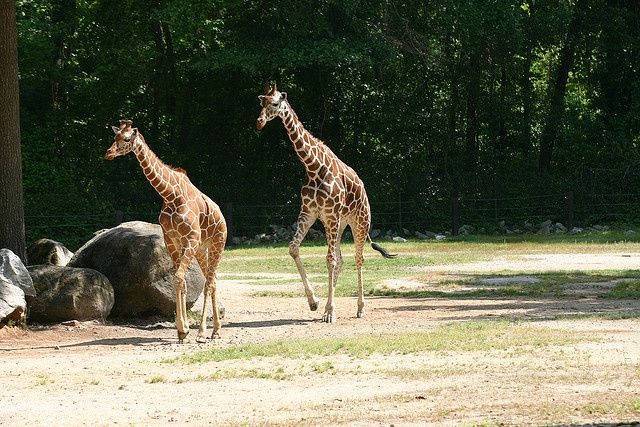
A couple of giraffe walking past an elephant on top of a field.
Pair of giraffes walking in grass and dirt open area.near boulders.
I am unable to see the image above.
Two giraffes are taking a walk along an open field.
two giraffes walking on the field besides big rocks